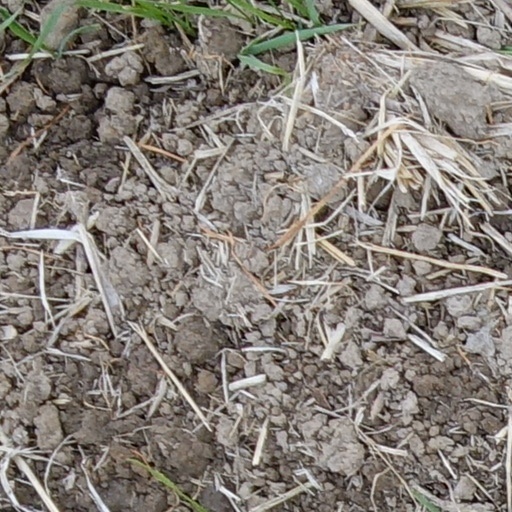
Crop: wheat